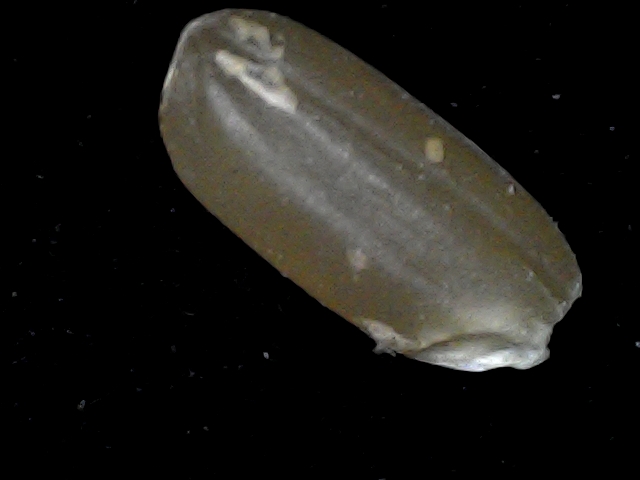
Rice variety: BD76